Lengnau, Bern

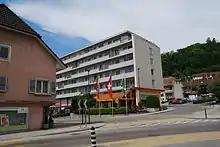
Large apartment building in Lengnau

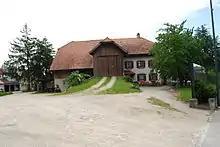
Farm house in Lengnau

Lengnau has a population of . , 18.9% of the population are resident foreign nationals. Over the last 10 years (2000-2010) the population has changed at a rate of 2.3%. Migration accounted for 6%, while births and deaths accounted for -2.9%.